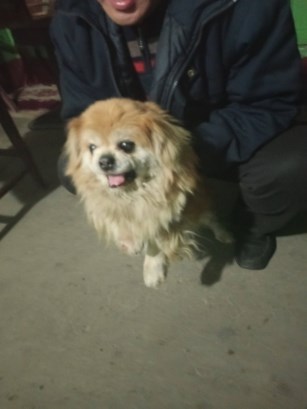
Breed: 3336-n000121-chinese_rural_dog